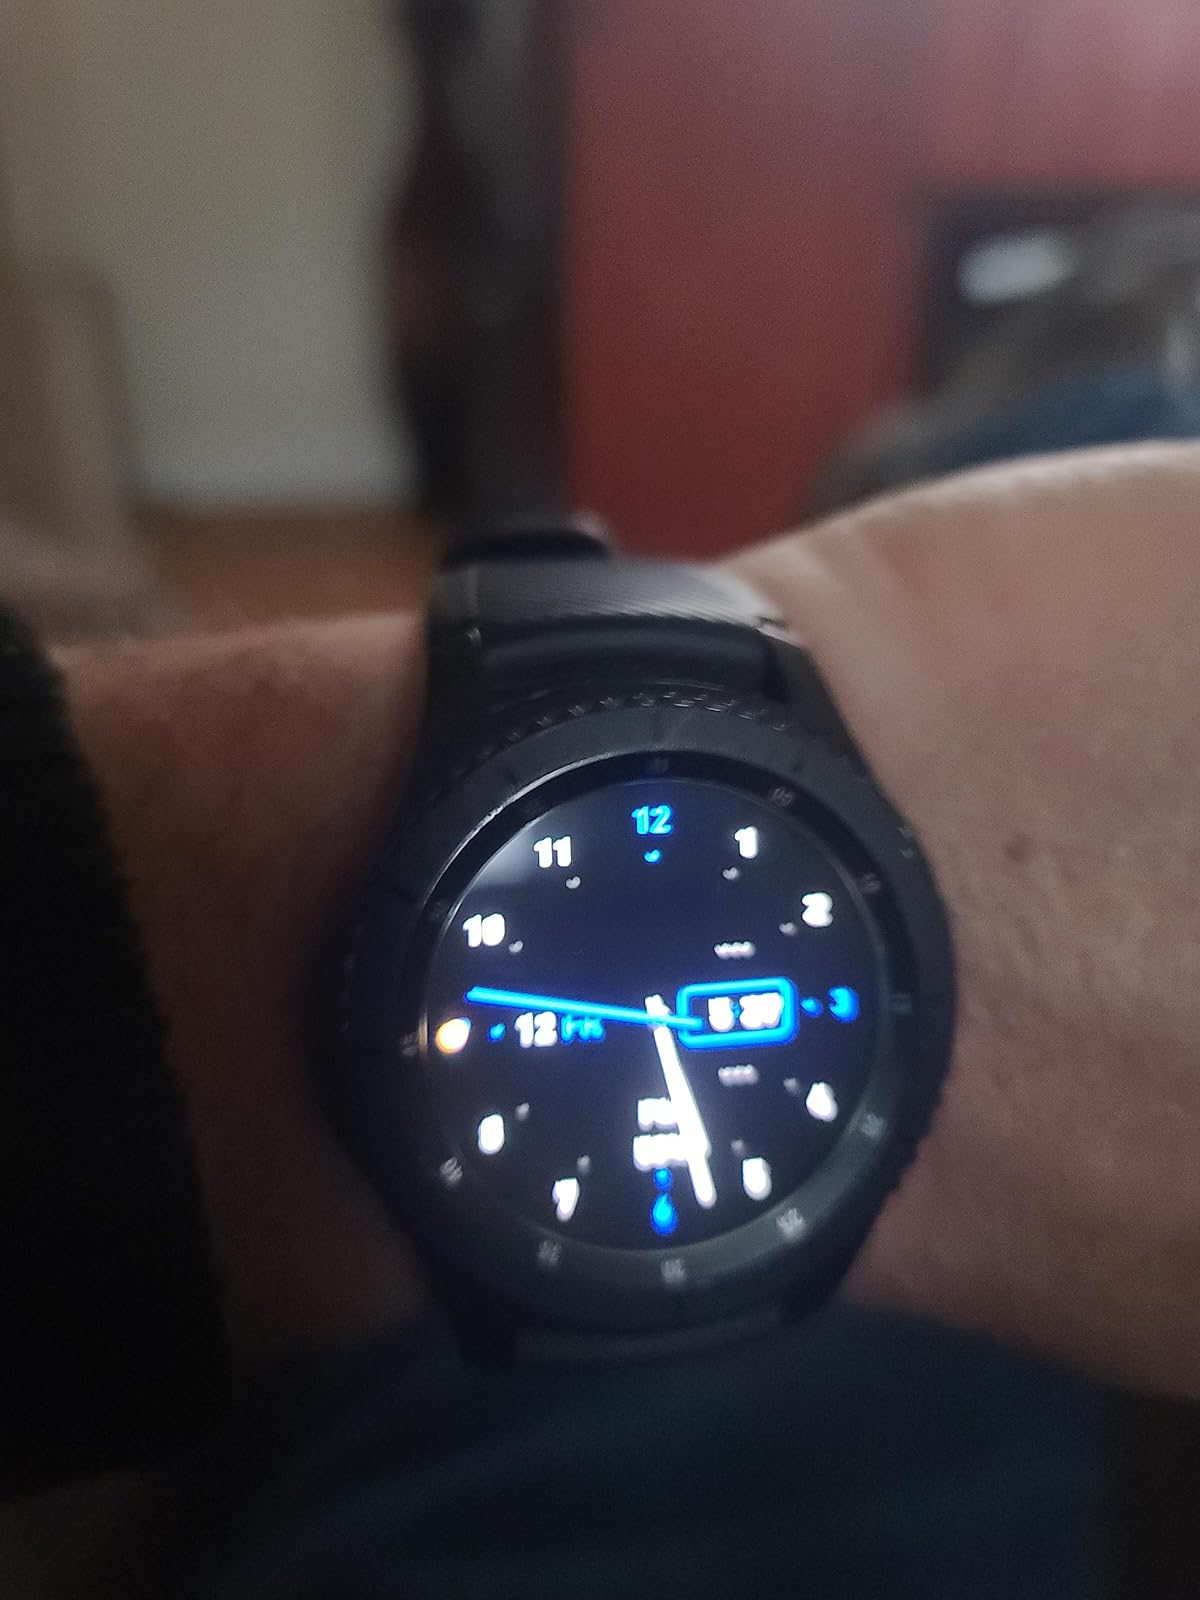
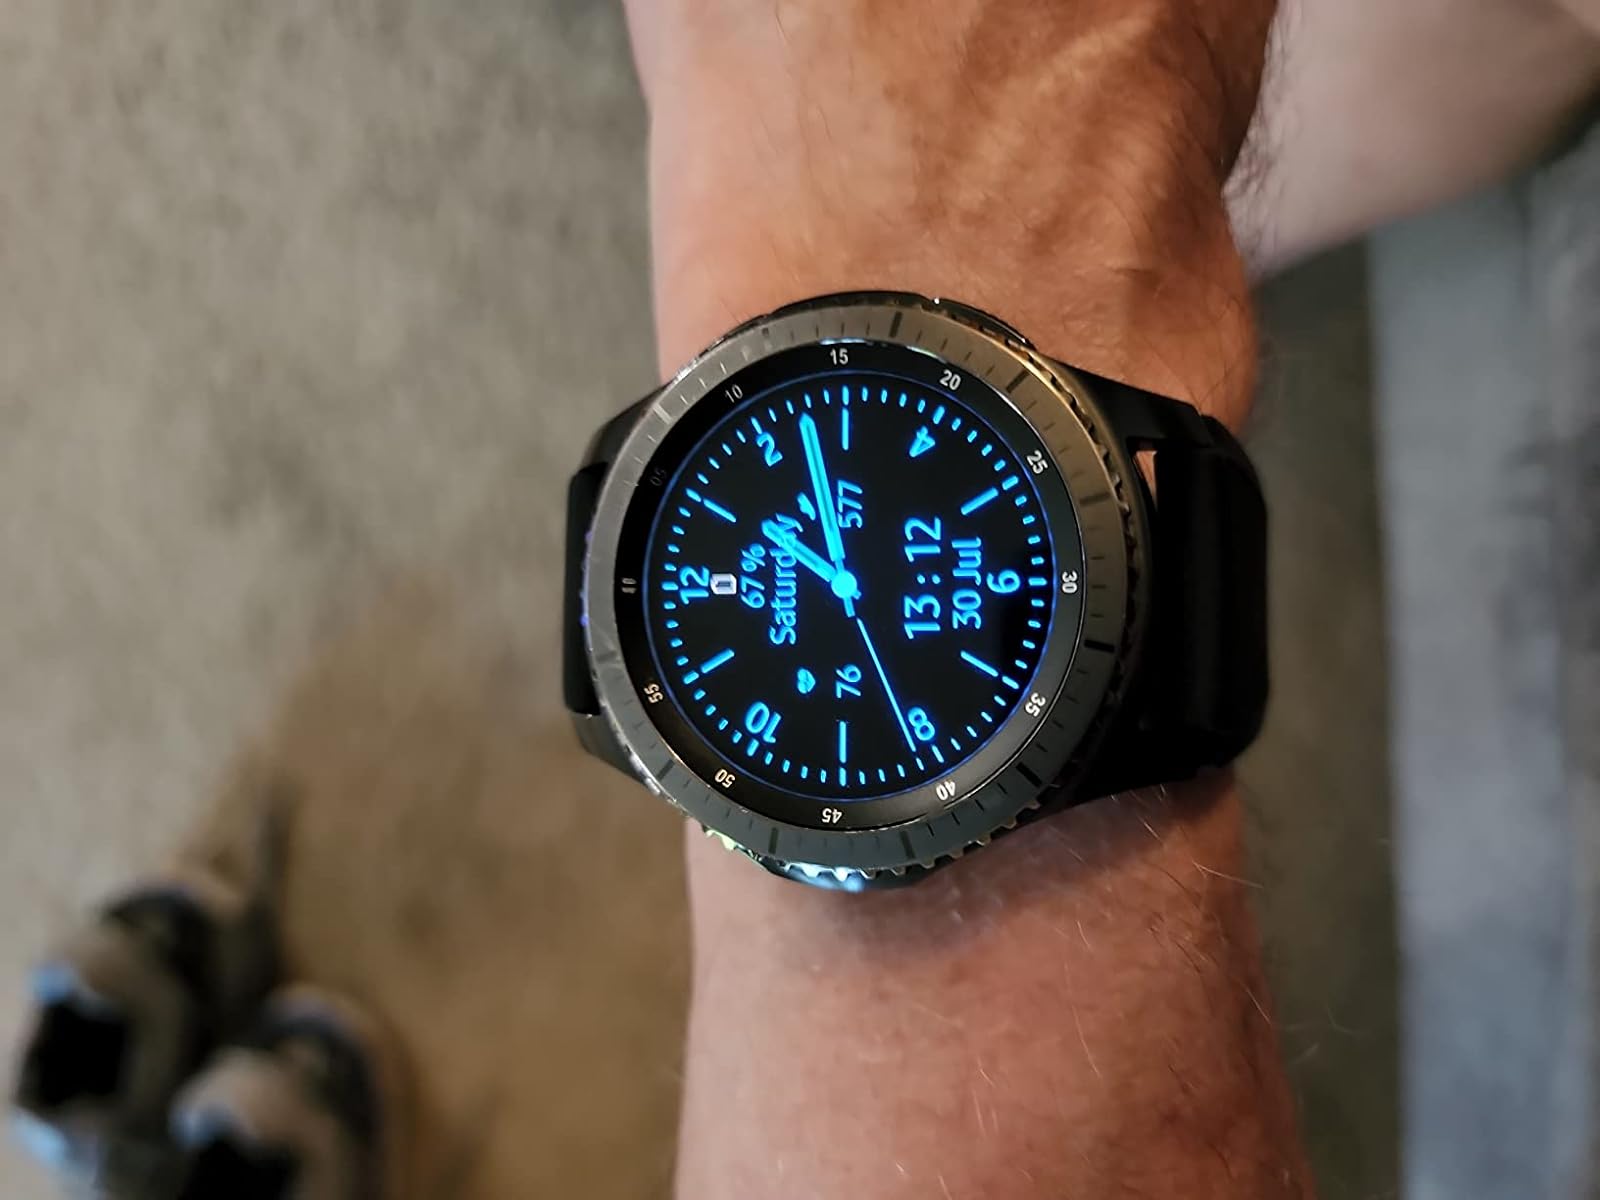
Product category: smartwatch
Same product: yes